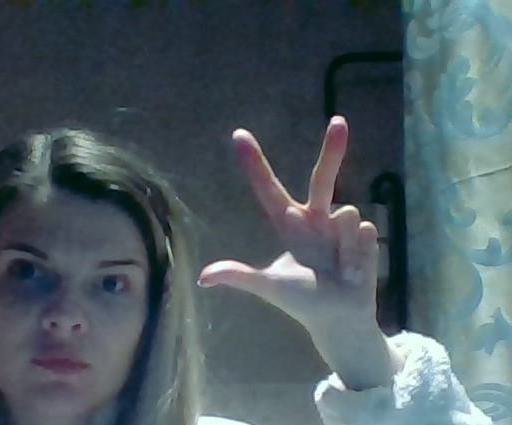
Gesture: three2